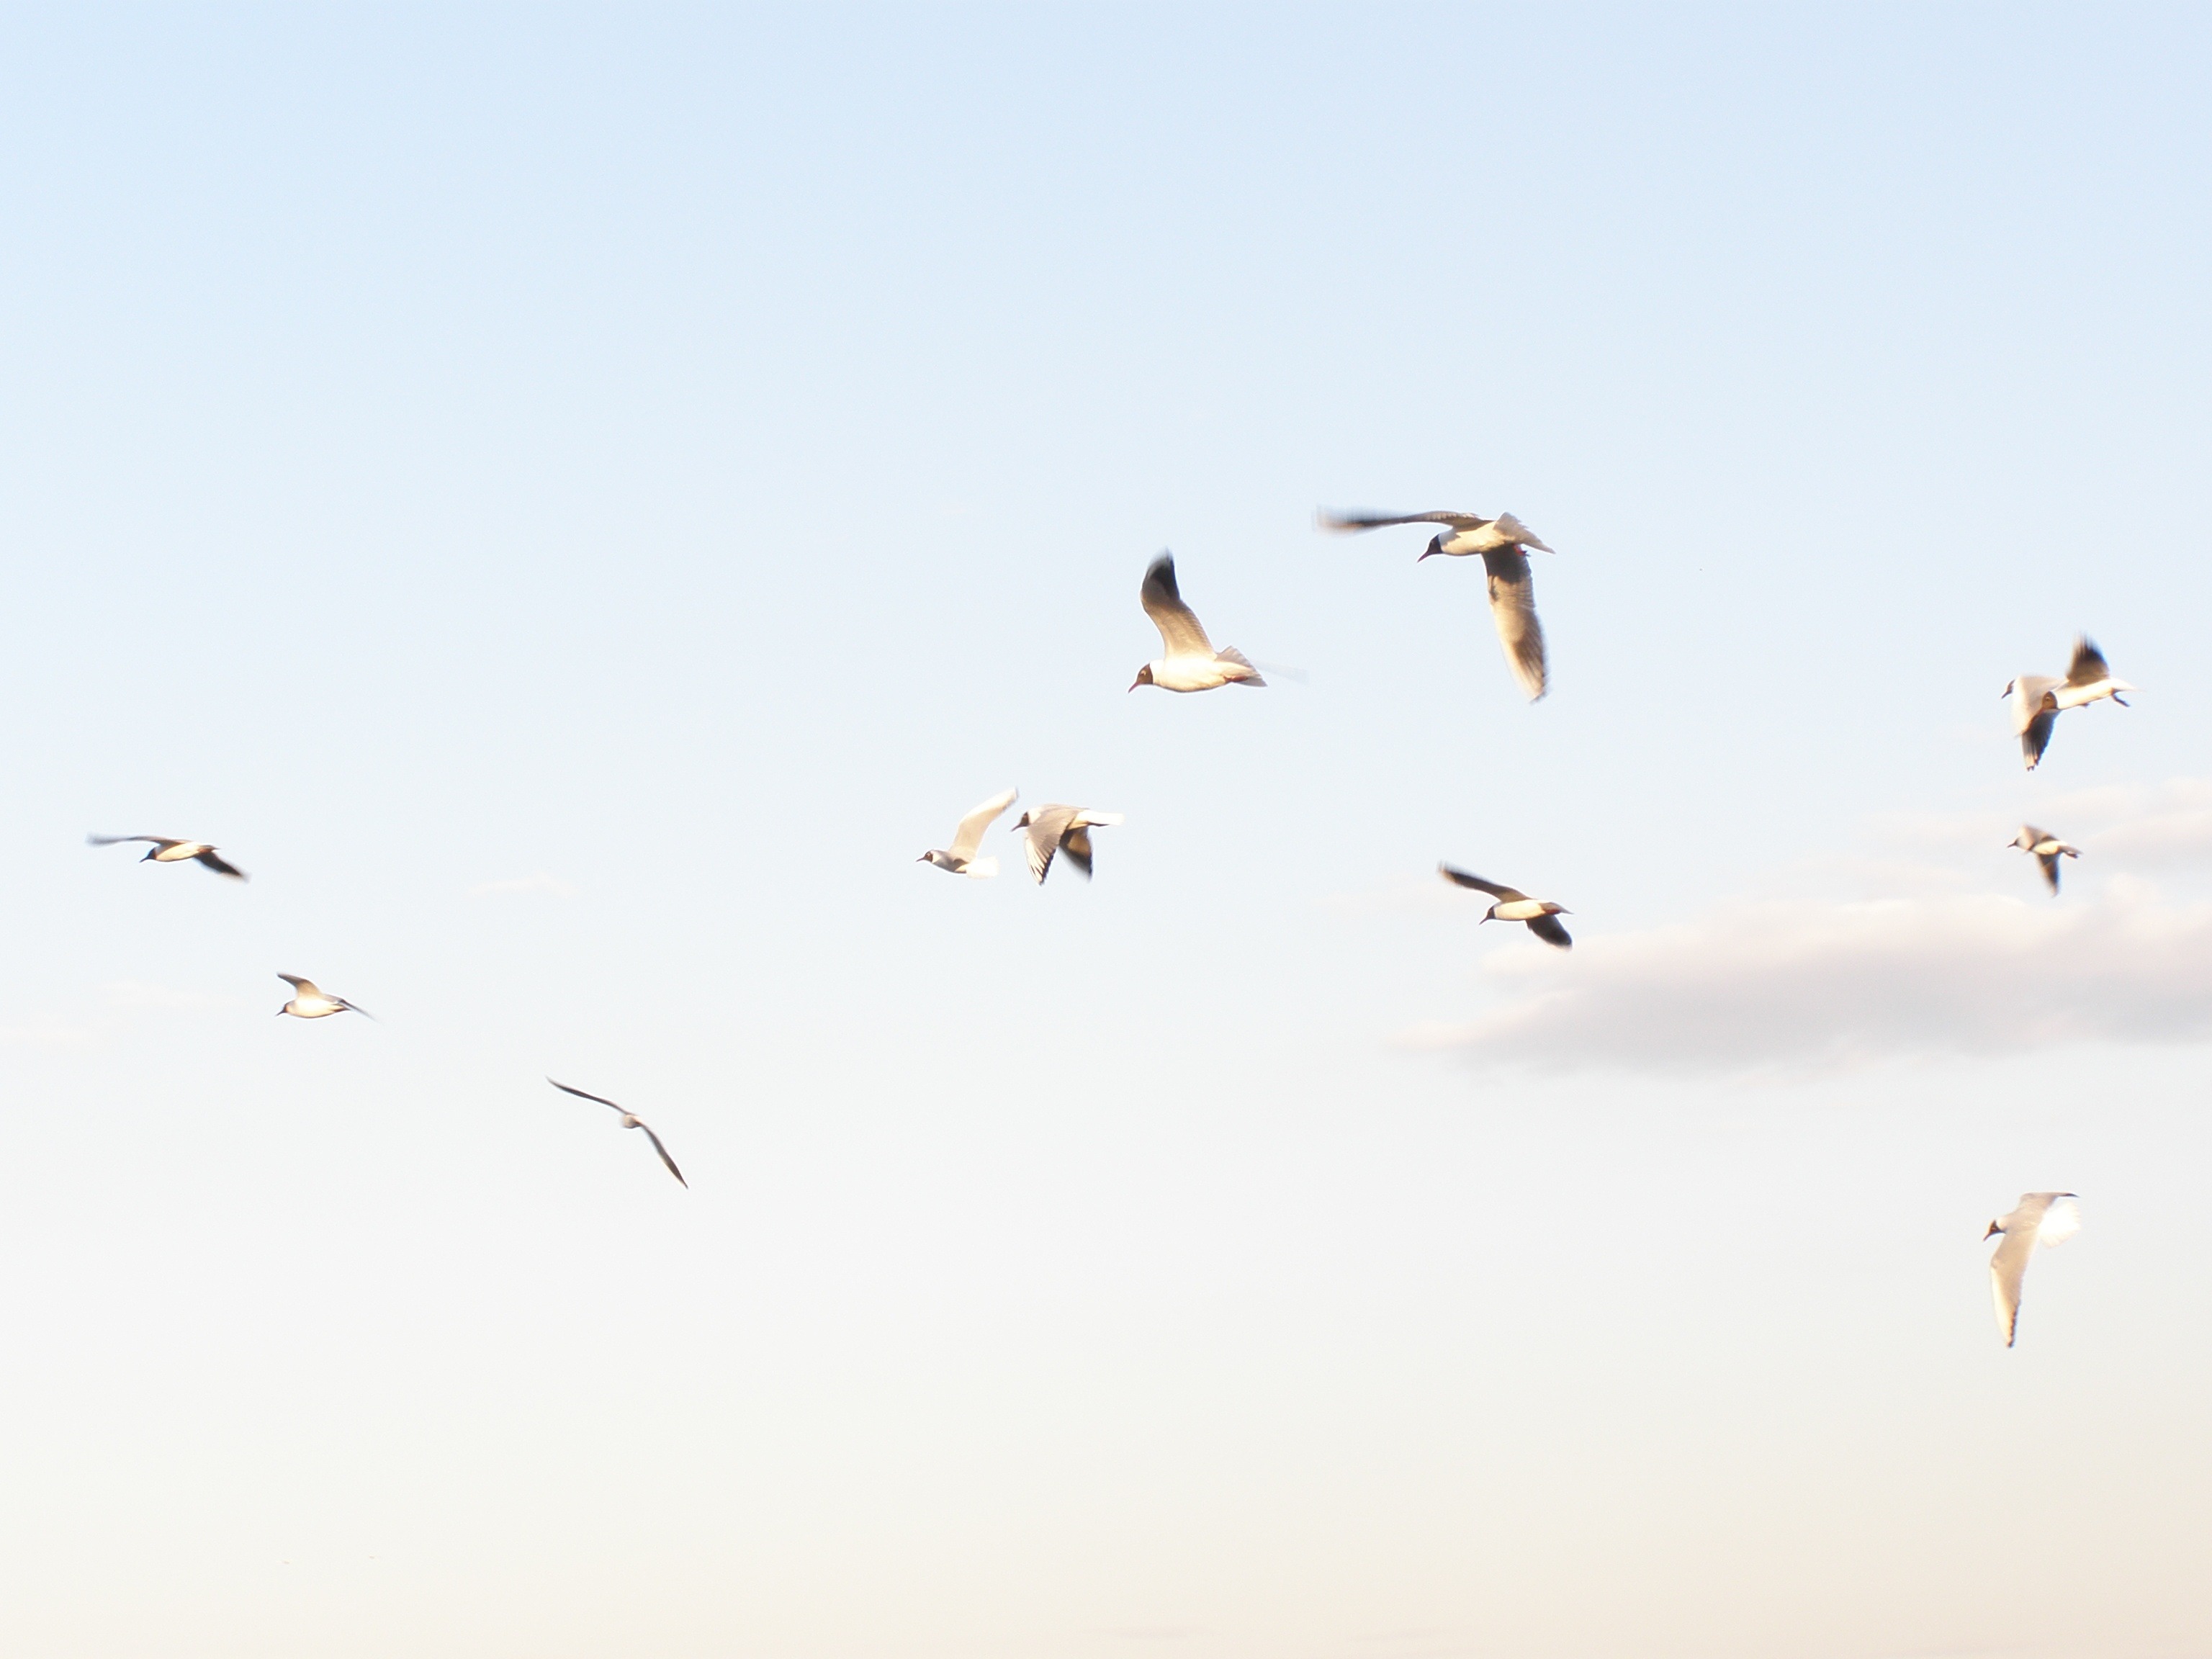
beach, coast, ocean, horizon, bird, wing, sky, air, shore, seabird, flock, flying, travel, wildlife, environment, spring, high, gull, flight, peace, glide, soar, freedom, feather, fauna, clouds, hover, gliding, animals, seagulls, vertebrate, spread, wader, shorebird, bird migration, migratory birds, charadriiformes, animal migration, skimmers